Biophilic design

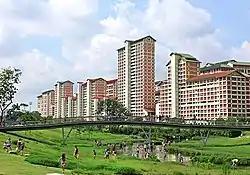
Bishan-Ang Mo Kio Park, Singapore

The Church of Mary Magdalene is in Jerusalem and was consecrated in 1888. This church's architecture is biophilic in that it contains natural geometries, organized complexity, information richness, and organic forms (onion-shaped domes) and materials. On the exterior, complexity and order are shown through the repetitive use of domes, their scale, and placement. Inside, the church experiences symmetry and a savannah-like environment through its vaulting and domes – the columns also have leaf-like fronds, which represents images of nature. Prospect is explored through raised ceilings that have balconies and increased lighting; refuge is experienced in lower areas, where there are reduced lighting and alcoves and throughout, where small windows are encased by thick walls.